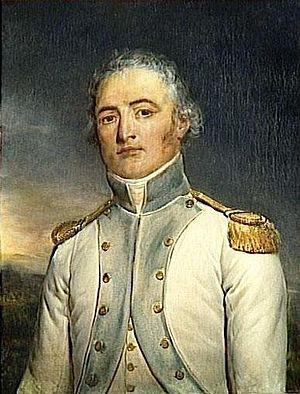
Le 43ᵉ régiment d'infanterie est un régiment d'infanterie de l'Armée de terre française créé sous la Révolution à partir du régiment Royal-des-Vaisseaux, un régiment français d'Ancien Régime.
Bertrand Clauzel, né le 12 septembre 1772 à Mirepoix et mort le 21 avril 1842 à Cintegabelle, est un général français de la Révolution et de l’Empire, anobli par Napoléon Iᵉʳ et fait maréchal de France par Louis-Philippe.